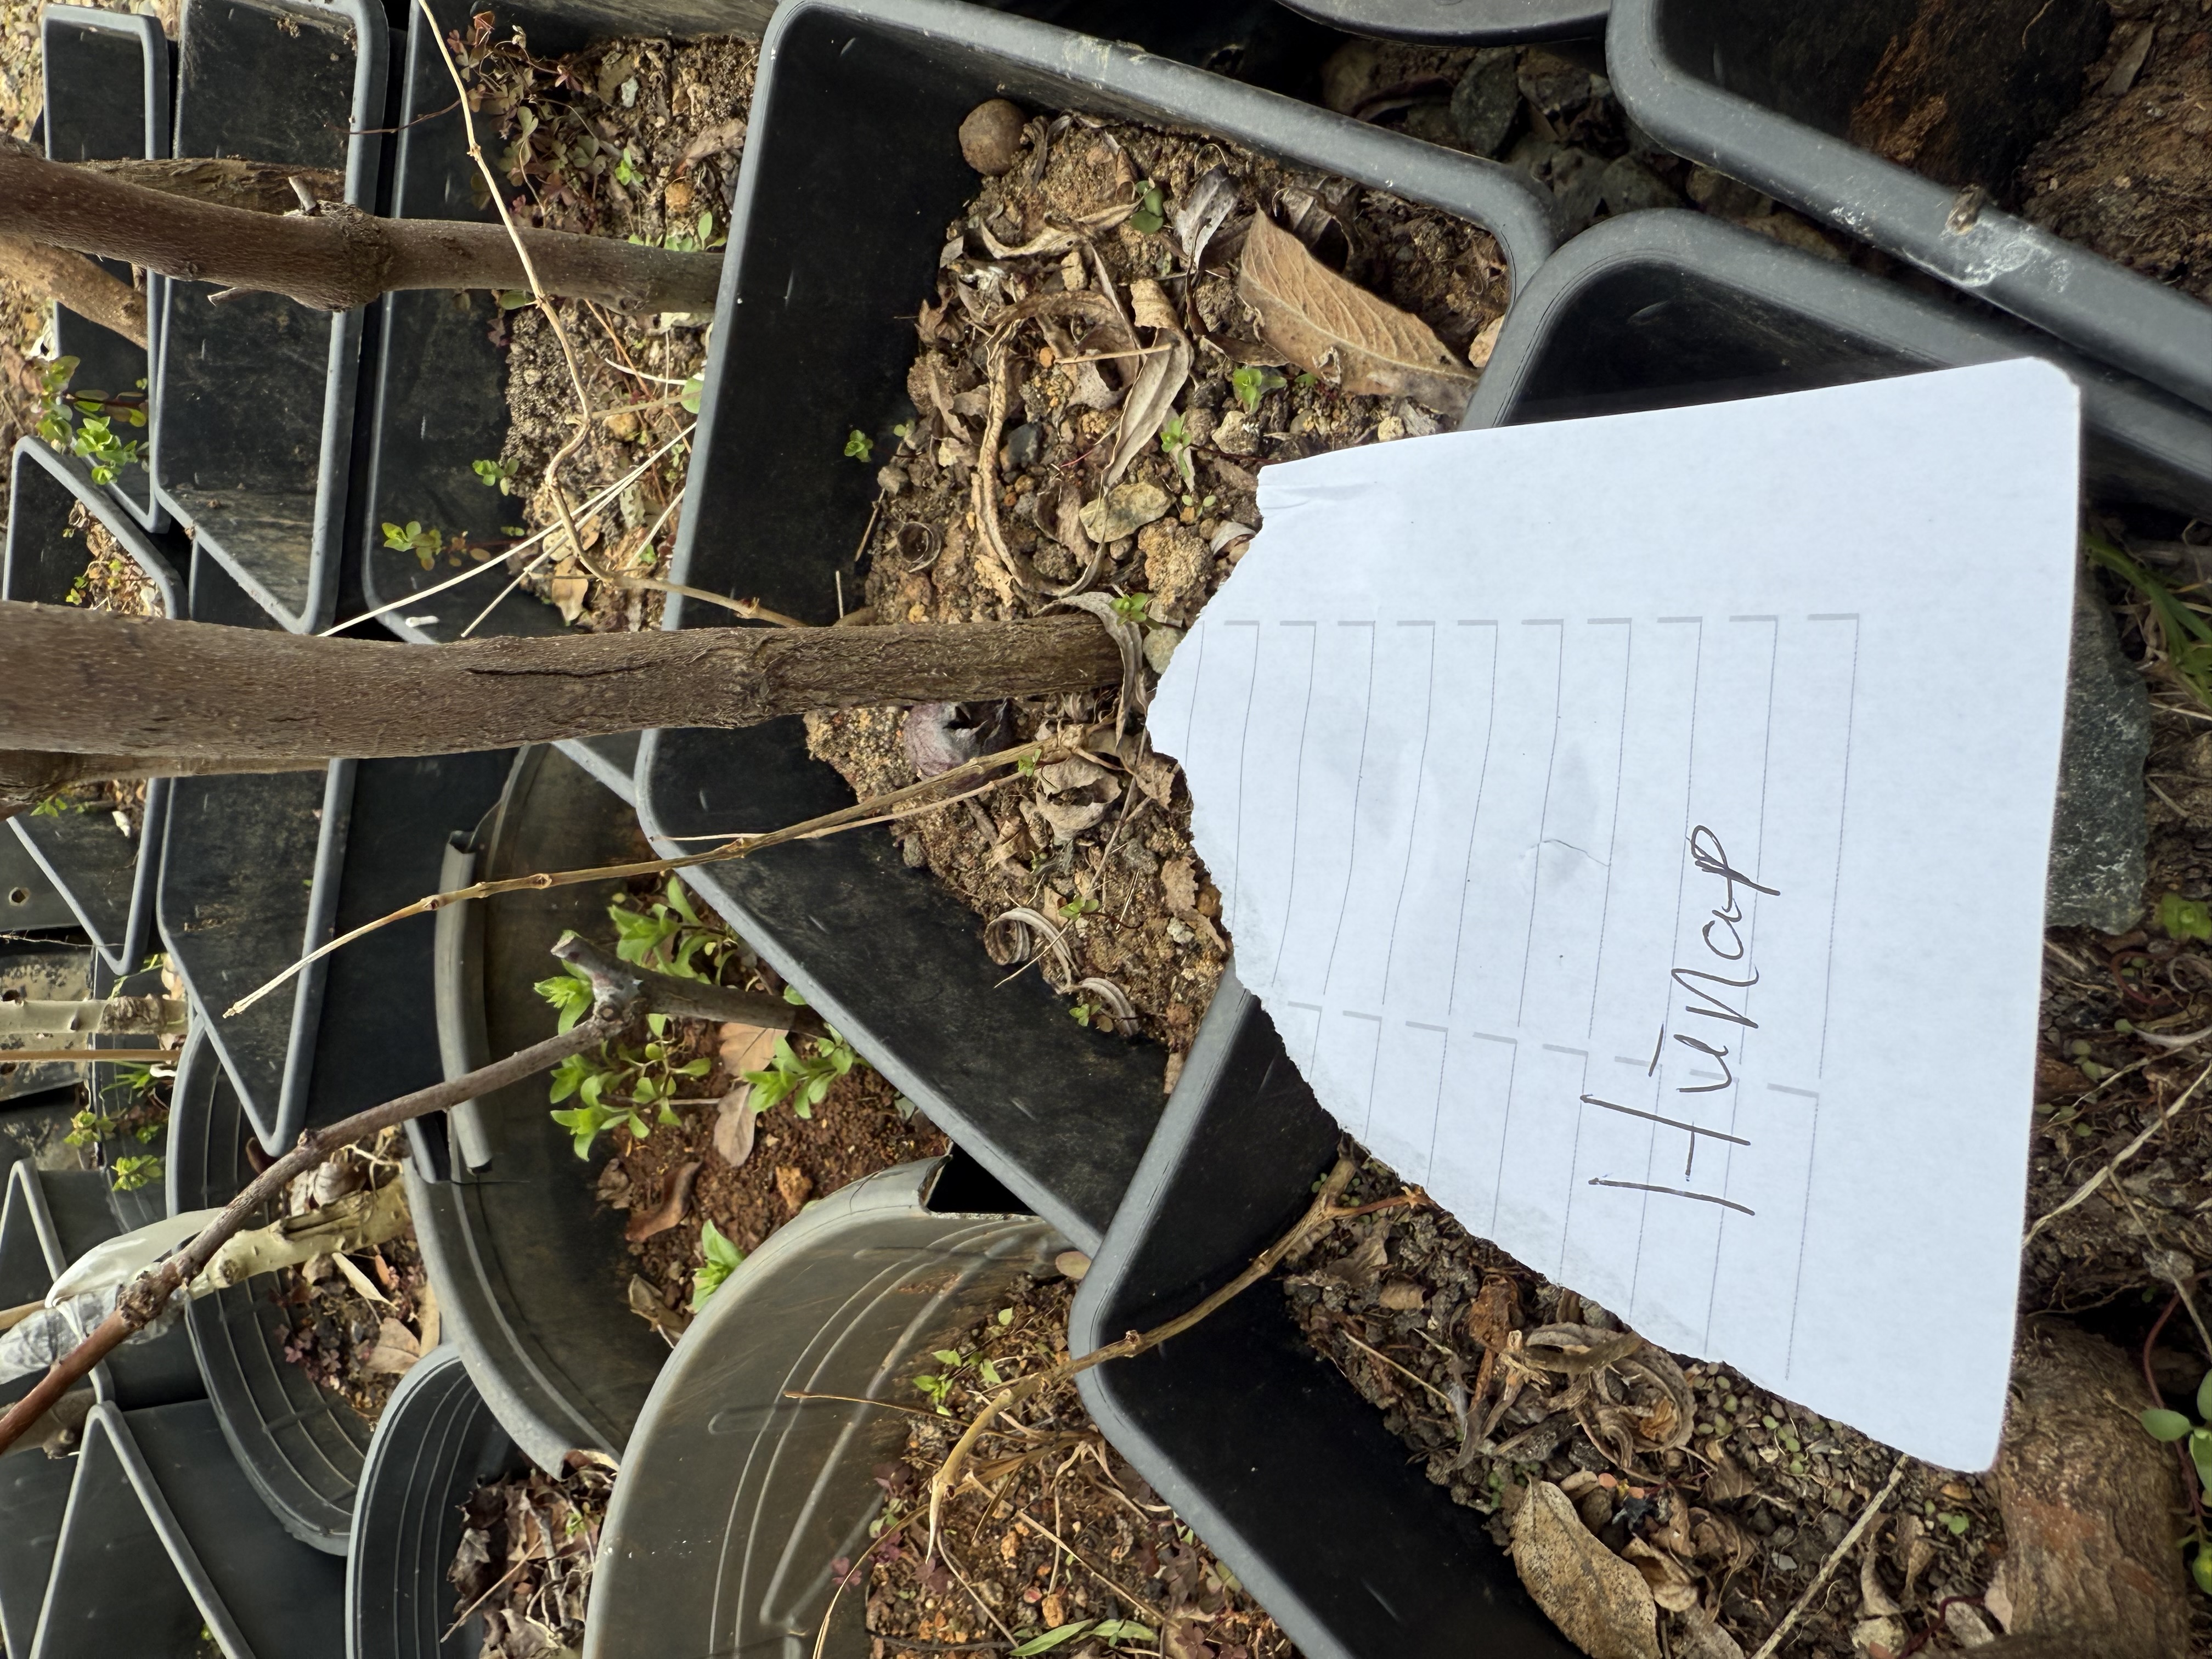
Variety: Jujube